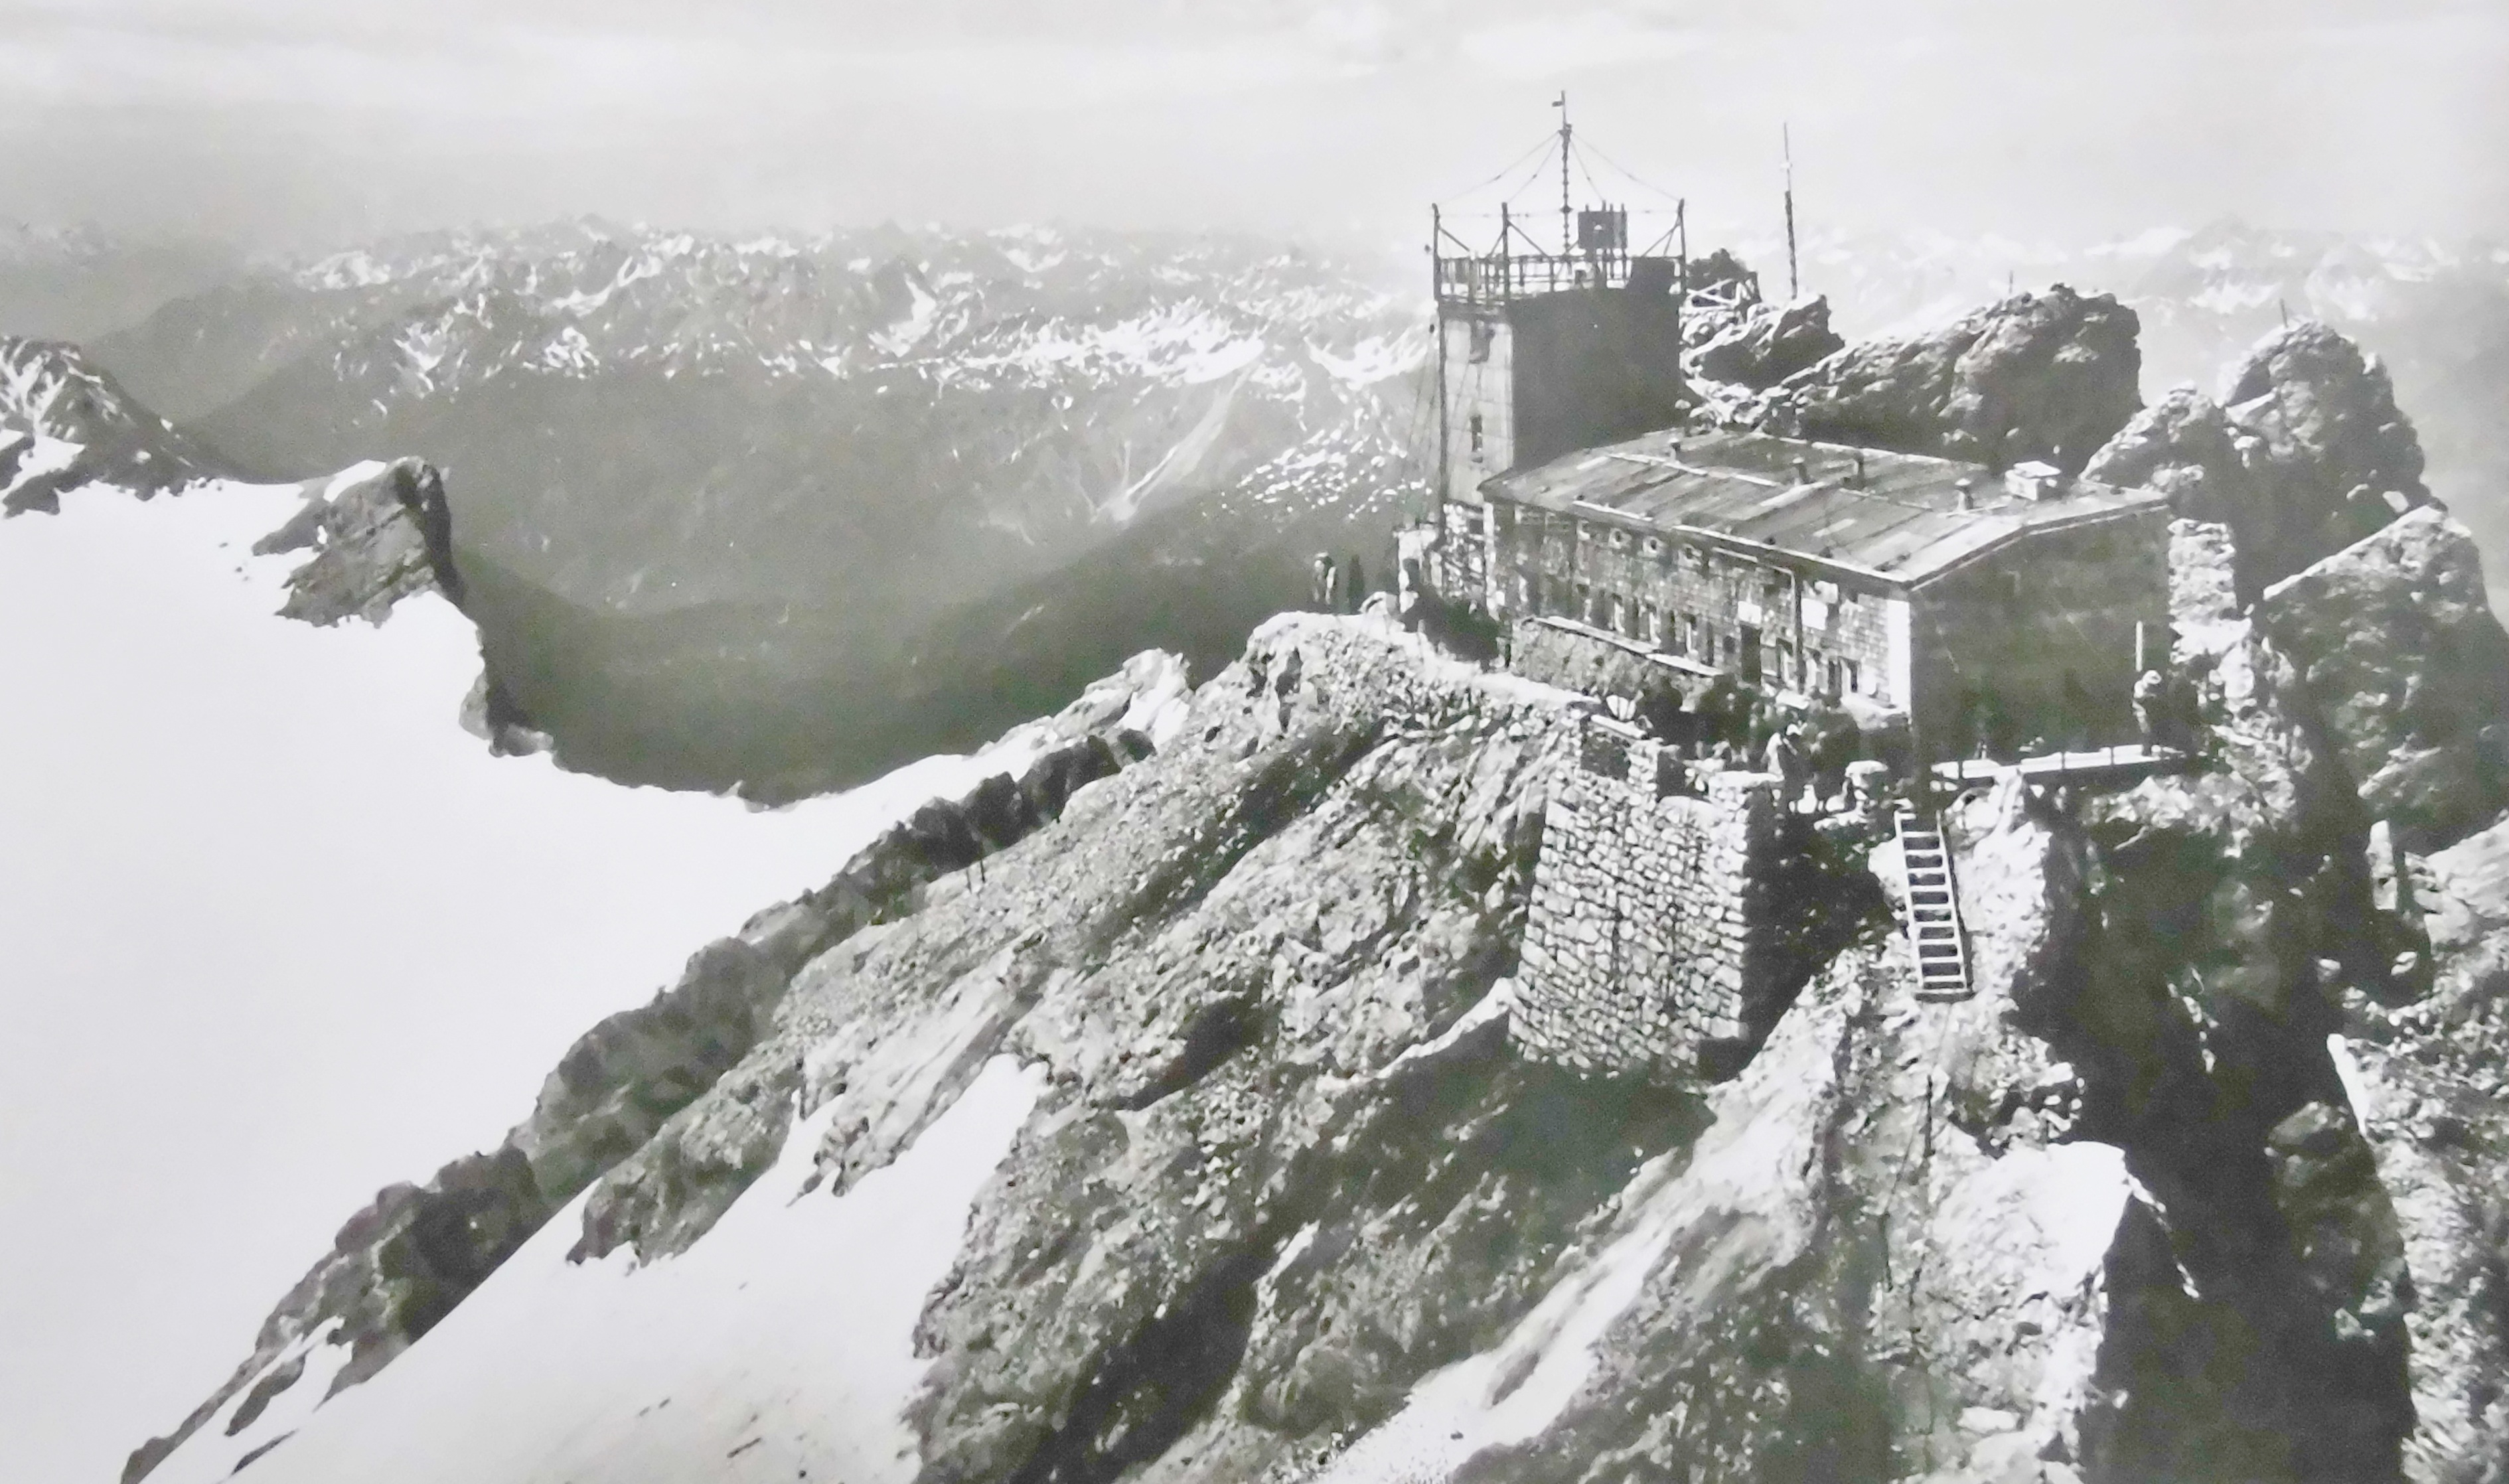
rock, mountain, snow, winter, mountain range, weather, terrain, summit, grey, clouds, alps, postcard, zugspitze, bavaria, historically, rarity, zugspitze railway, munich home, west summit, zugspitze massif, old recording, atmospheric phenomenon, geological phenomenon